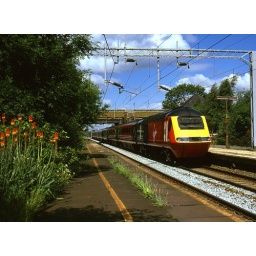
the red of a virgin HSTcontrasts with that of the red hot poker flowers in acton bridge station garden. from a scanned slide